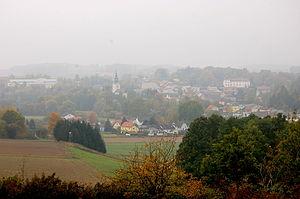
Dobersberg est une commune autrichienne du district de Waidhofen an der Thaya en Basse-Autriche.